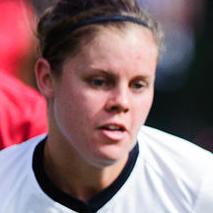
Age: 20